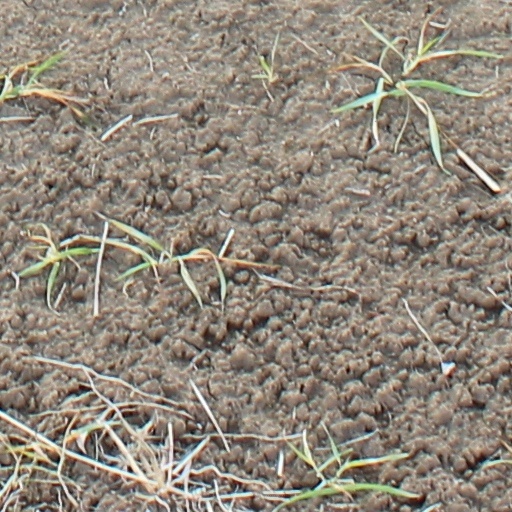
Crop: wheat